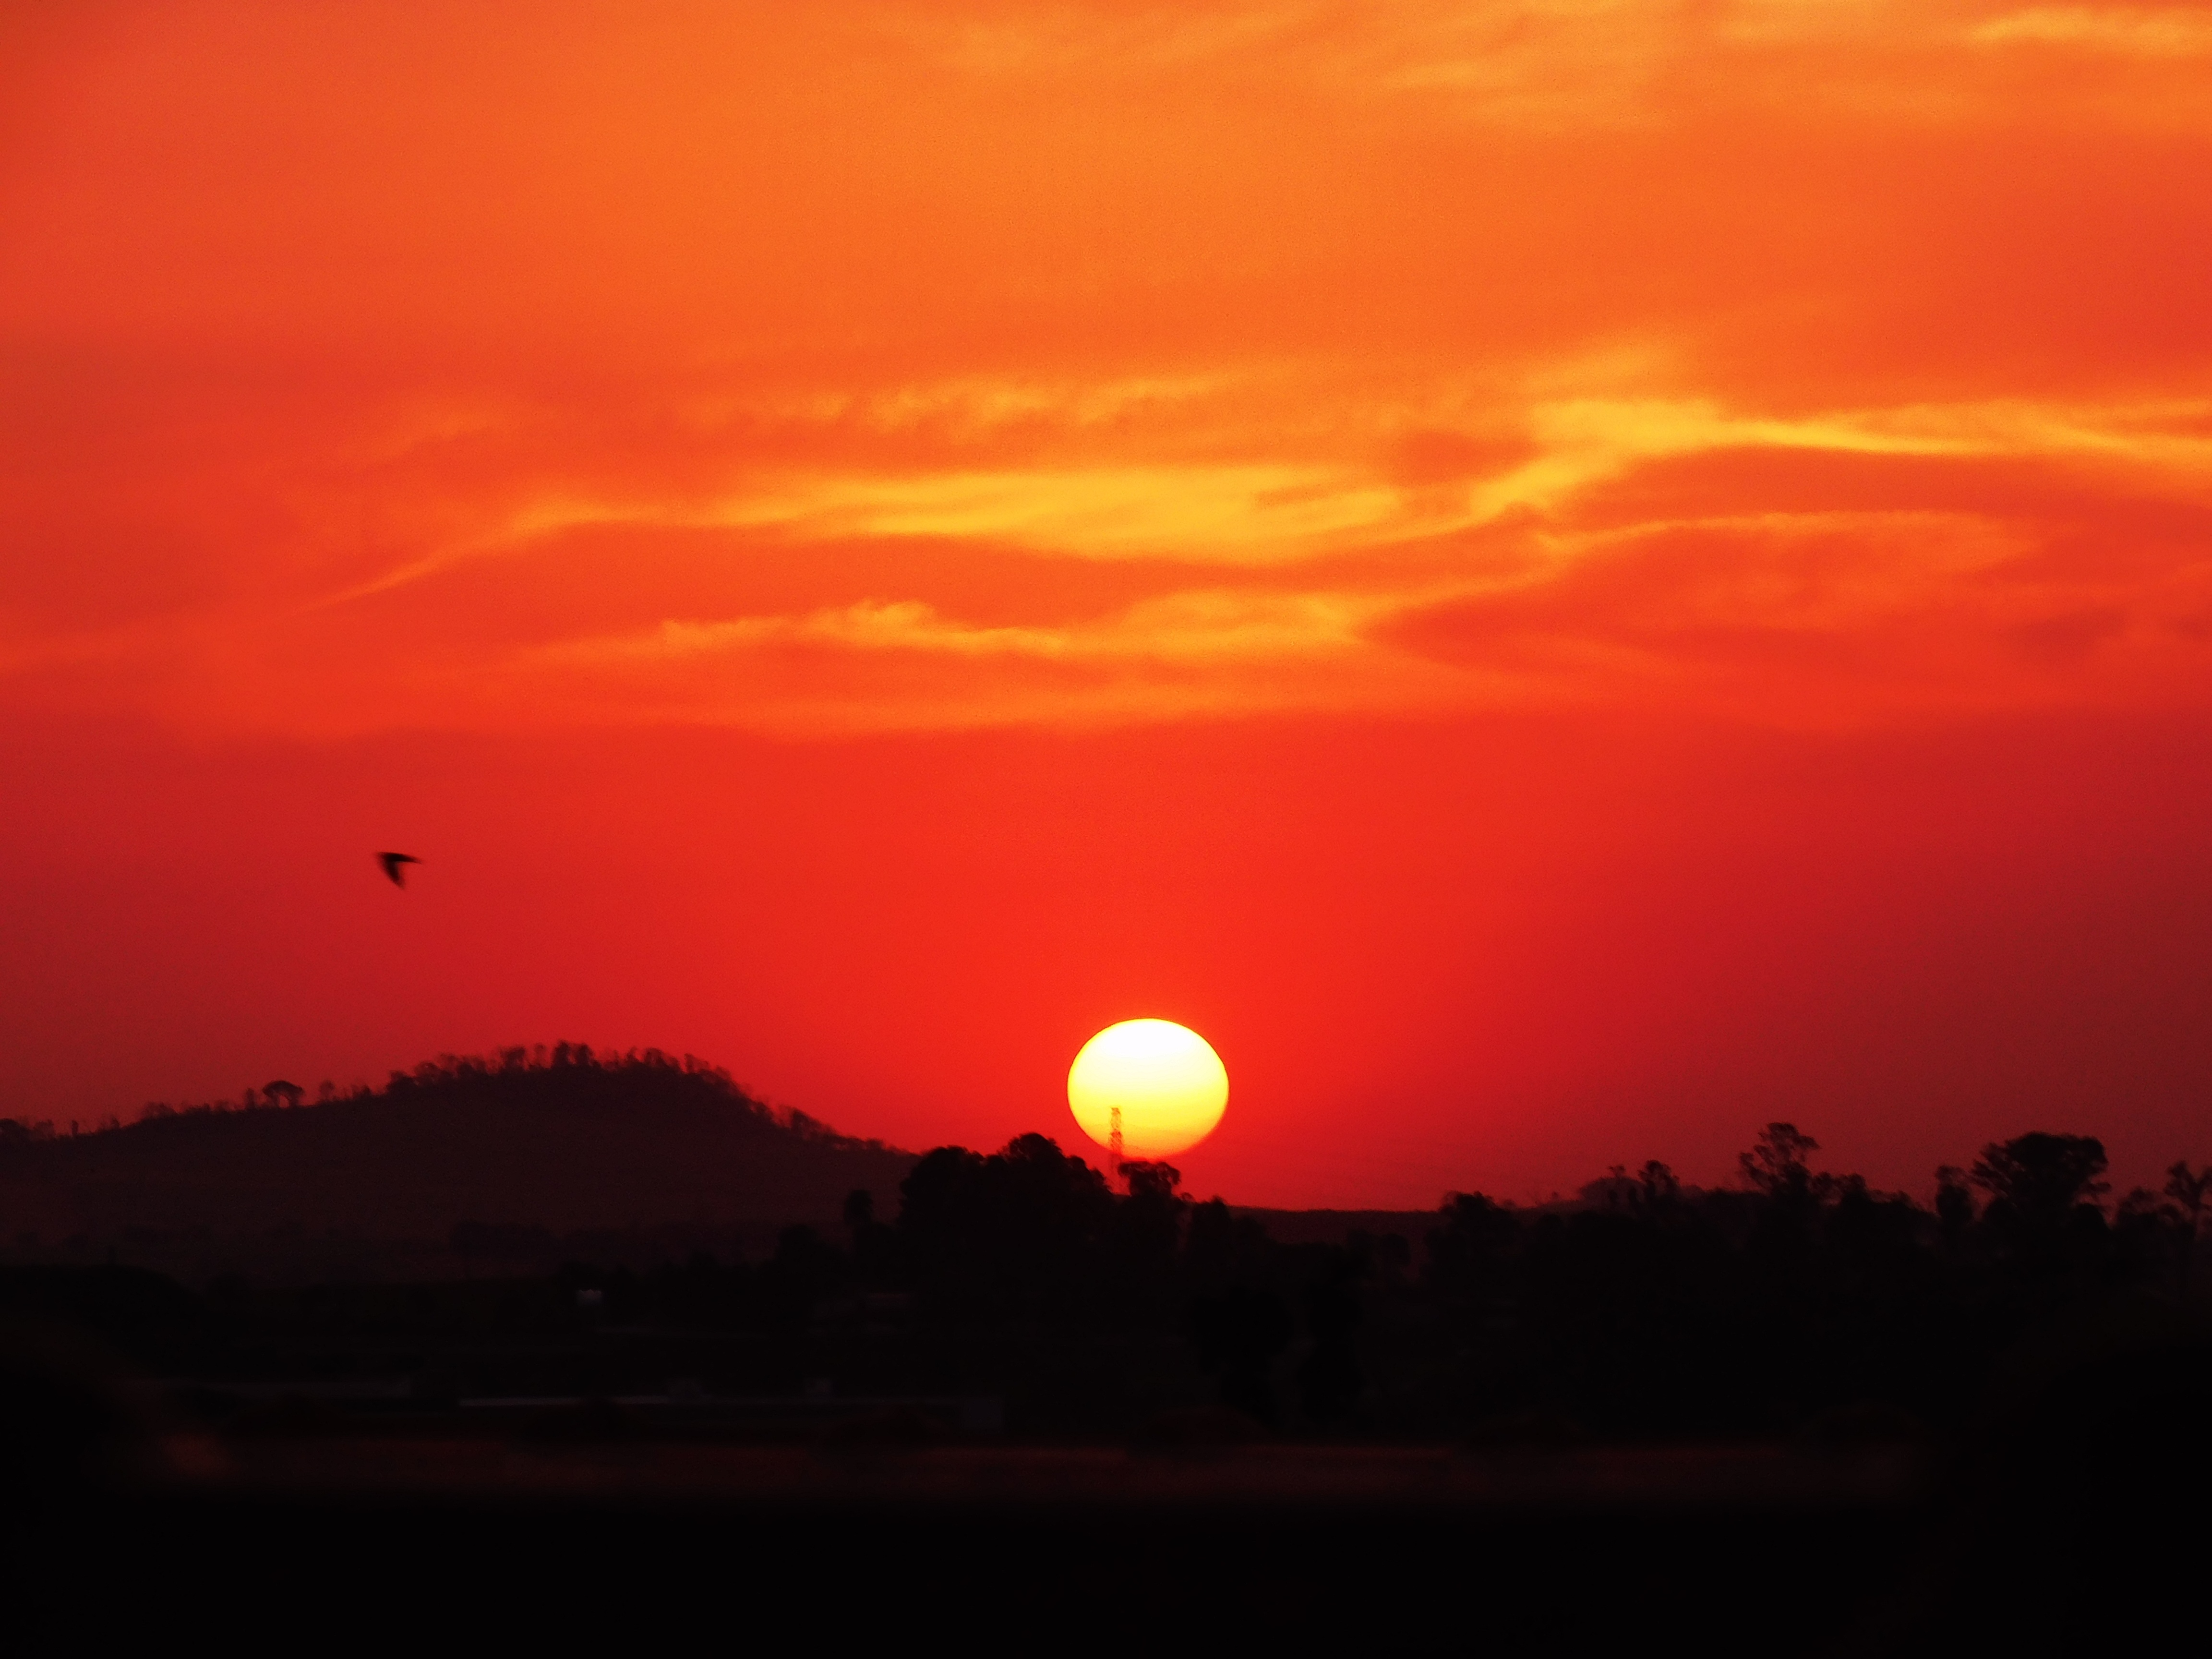
horizon, cloud, sky, sun, sunrise, sunset, sunlight, morning, dawn, atmosphere, dusk, evening, afterglow, red sky at morning